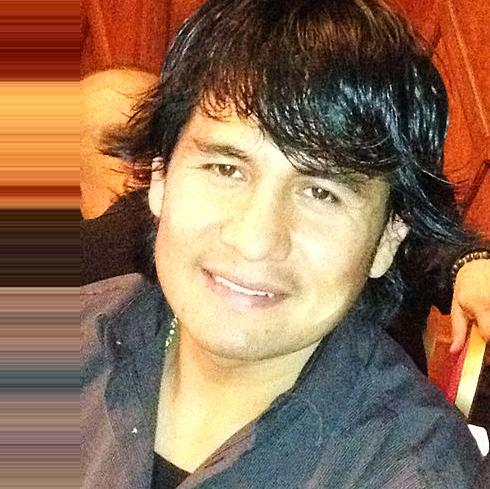
Age: 37